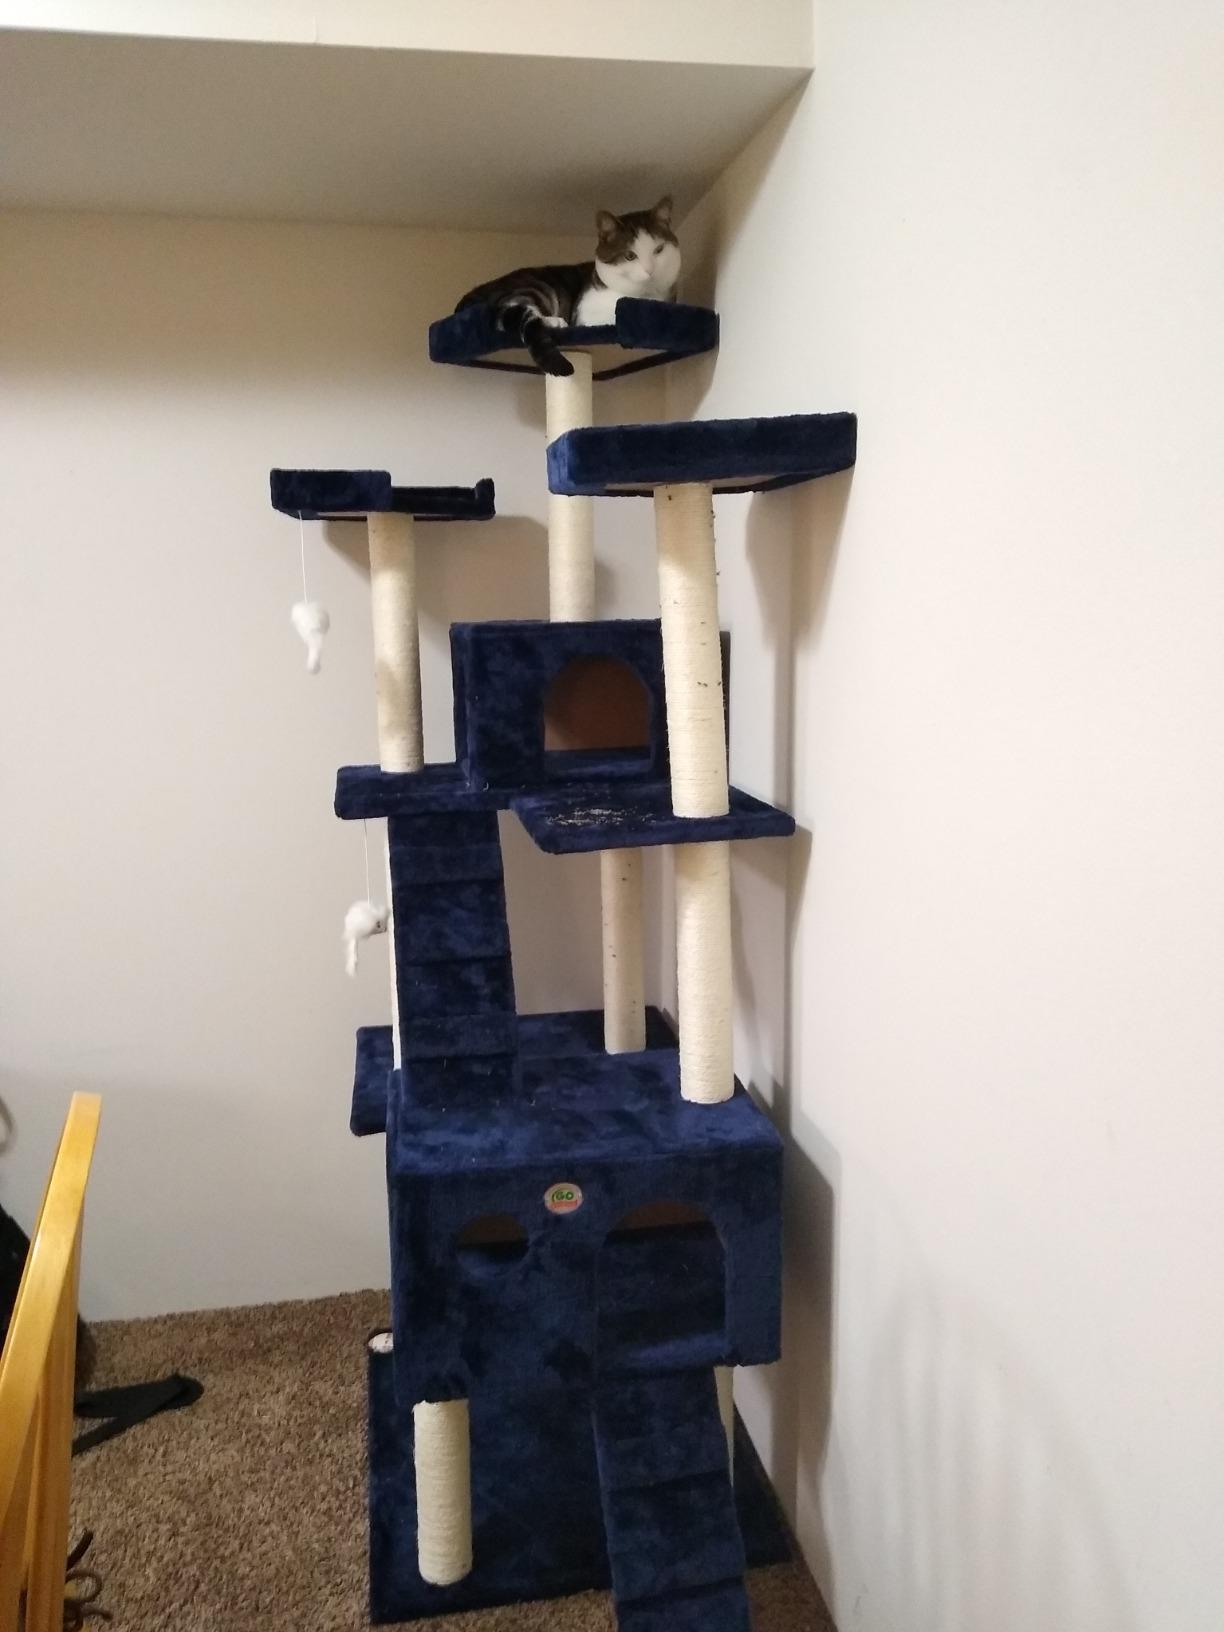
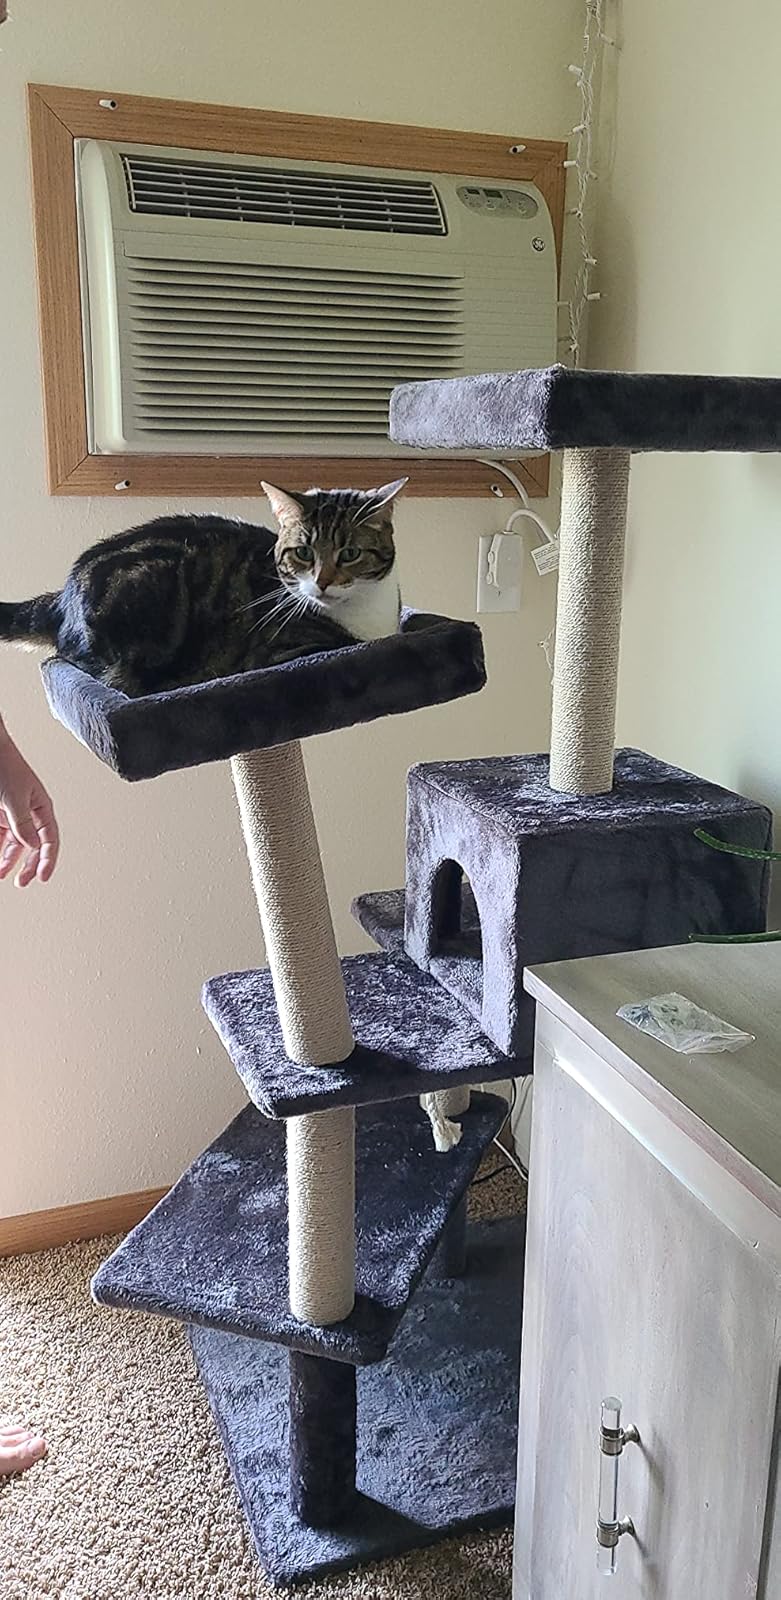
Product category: items_cat tree
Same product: no